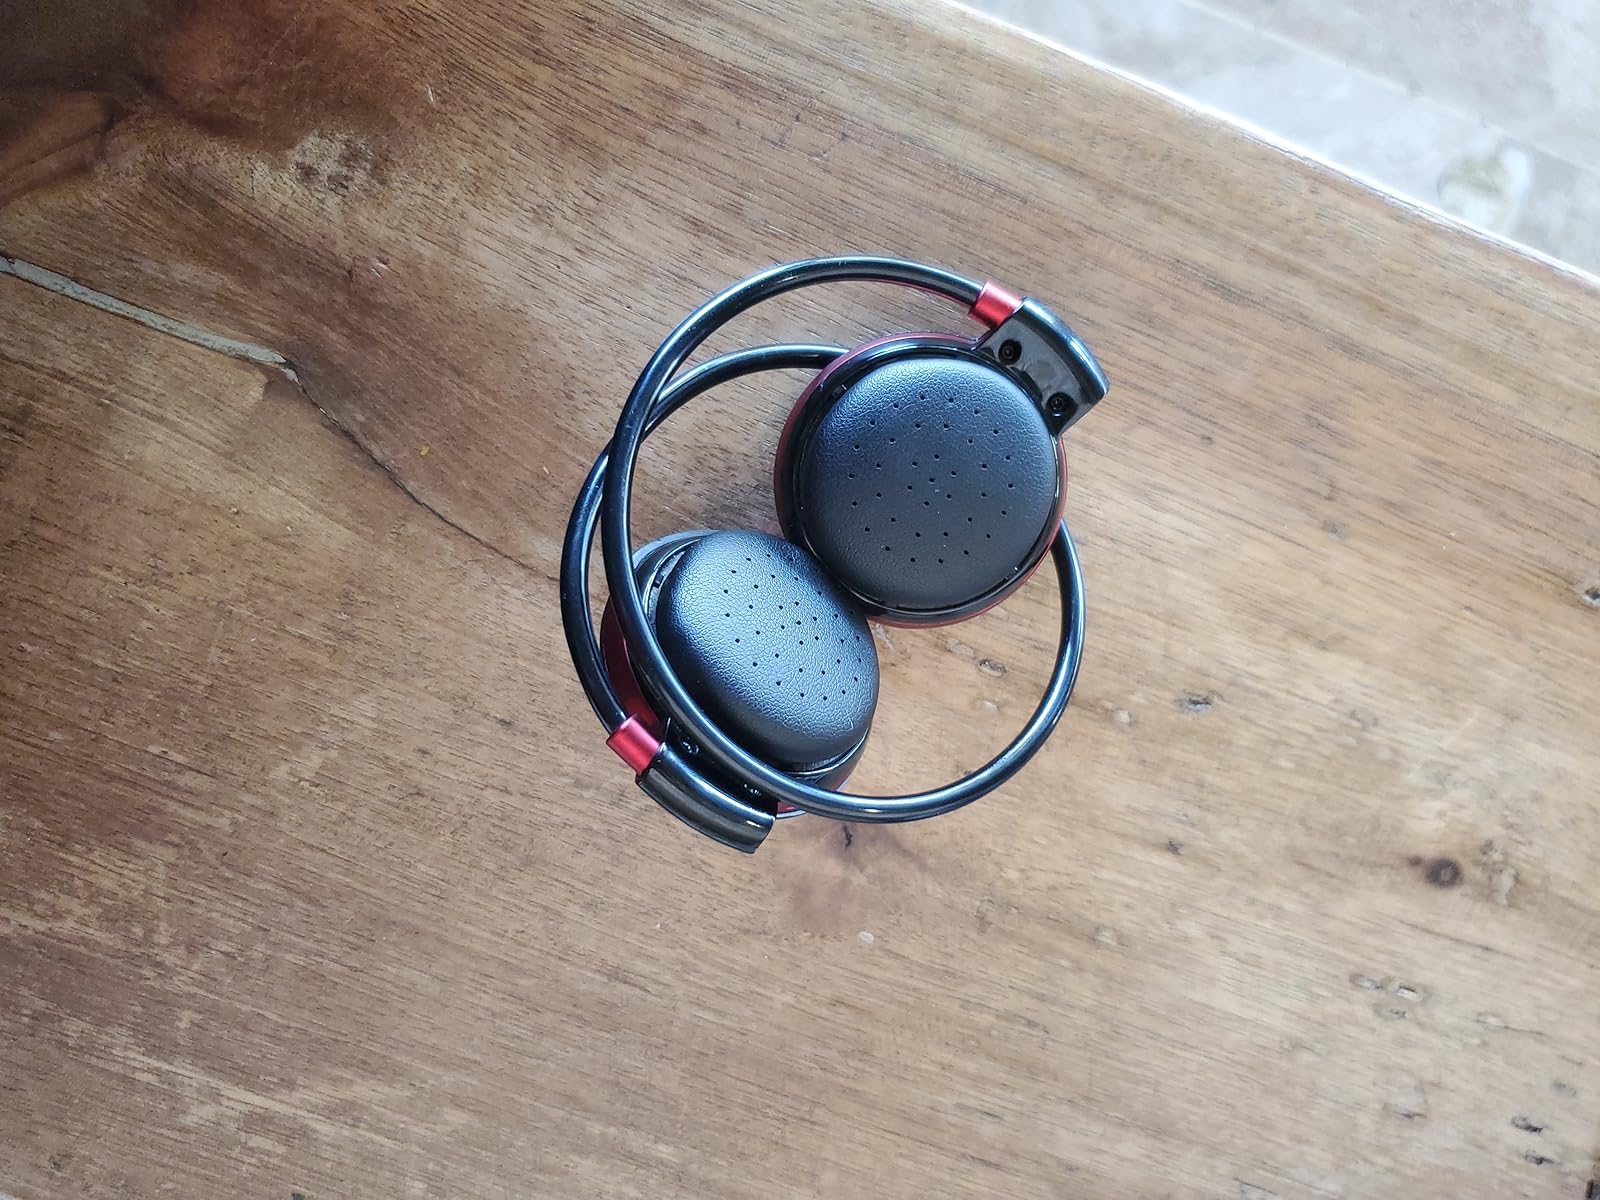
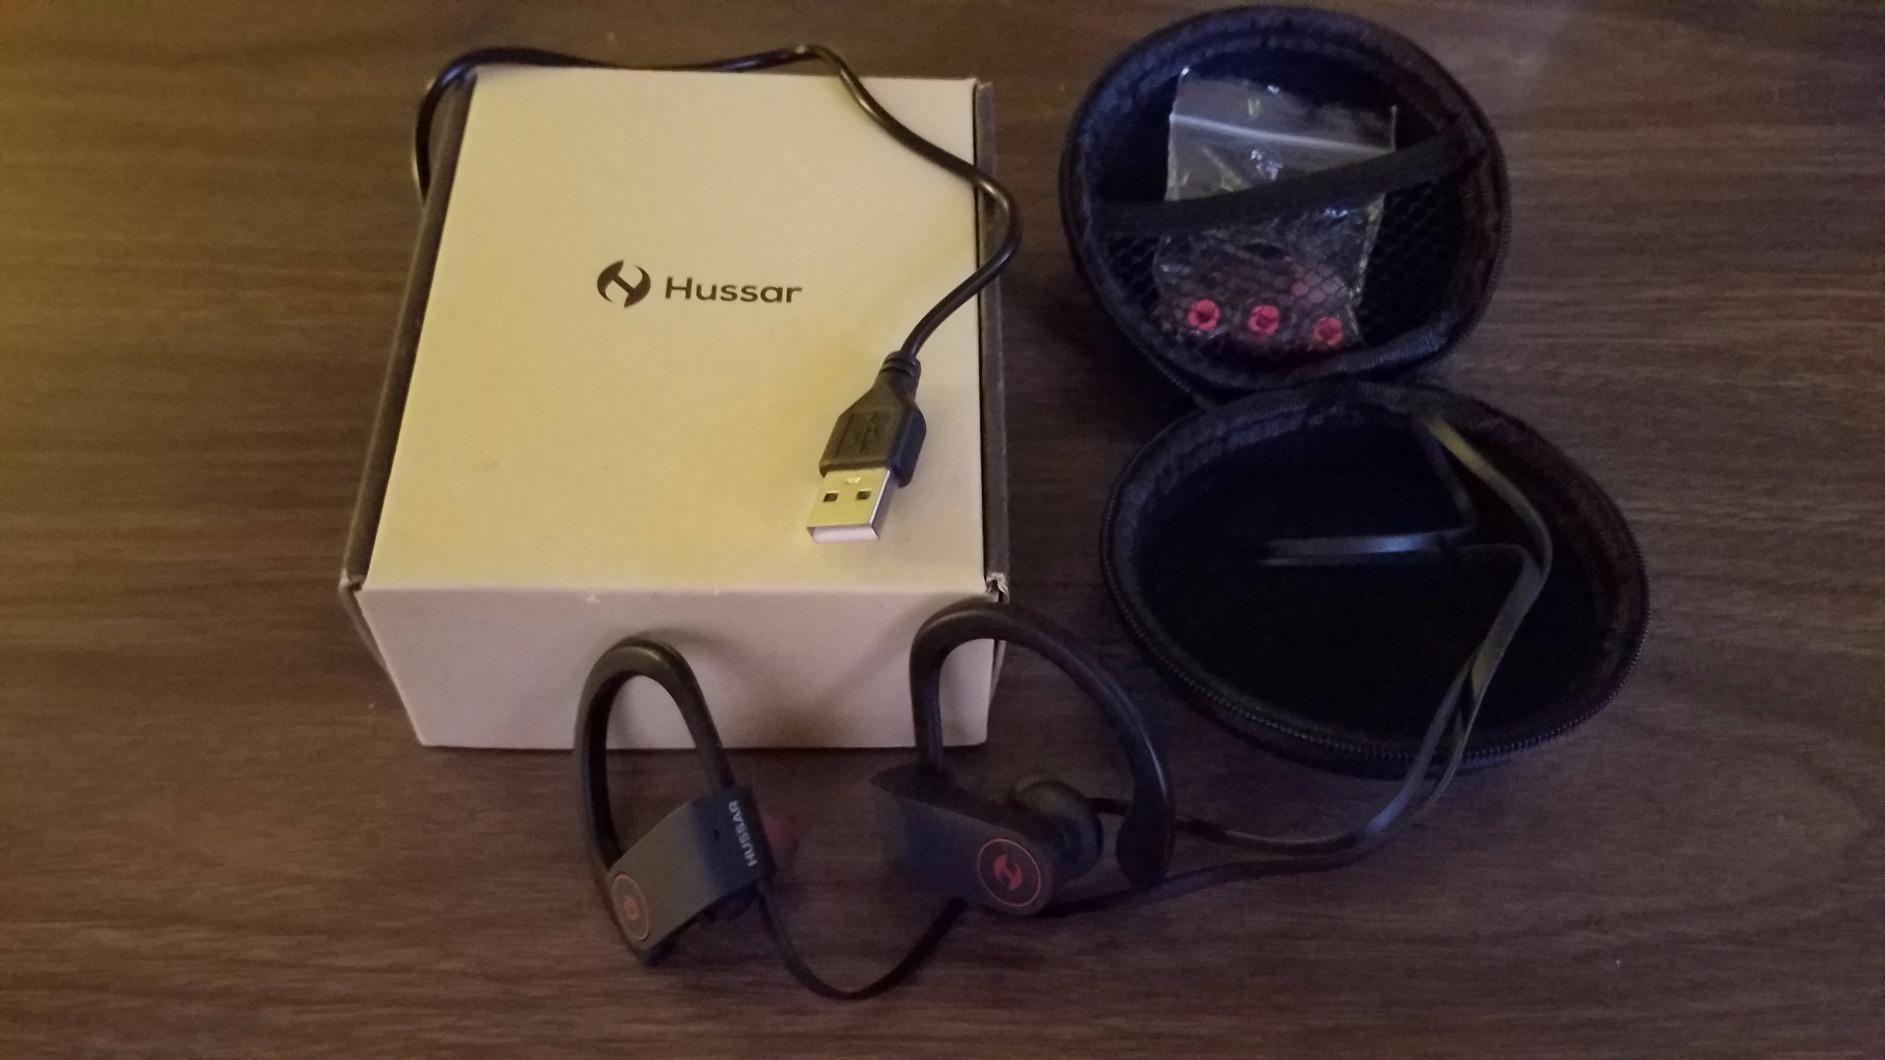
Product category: headphones
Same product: no